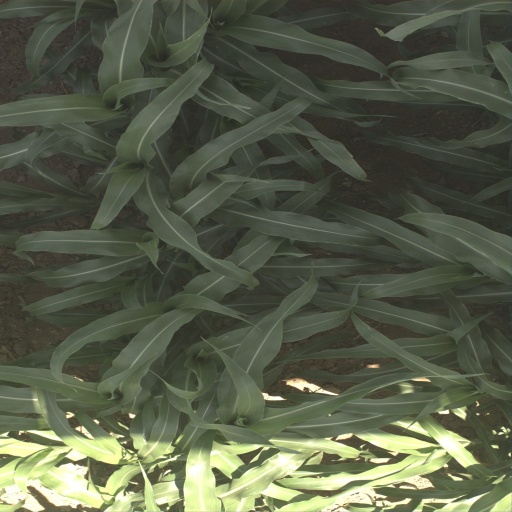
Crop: sorghum